Value theory

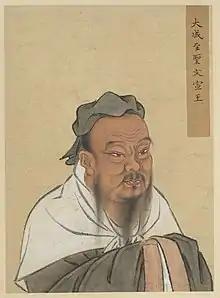
Confucius viewed general benevolence towards humanity as the supreme virtue.

In ancient Indian philosophy, the idea that people are trapped in a cycle of rebirths arose around 600 BCE. Many traditions adopted it, arguing that liberation from this cycle is the highest good. Hindu philosophy distinguishes the four fundamental values of duty, economic wealth, sensory pleasure, and liberation. Many Hindu schools of thought prioritize the value of liberation. A similar outlook is found in ancient Buddhist philosophy, starting between the sixth and the fifth centuries BCE, where the cessation of suffering through the attainment of Nirvana is considered the ultimate goal. In ancient China, Confucius explored the role of self-cultivation in leading a virtuous life, viewing general benevolence towards humanity as the supreme virtue. In comparing the highest virtue to water, Laozi (6th century BCE) emphasized the importance of living in harmony with the natural order of the universe.